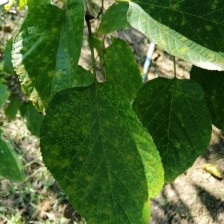
Variety: WhiteKing